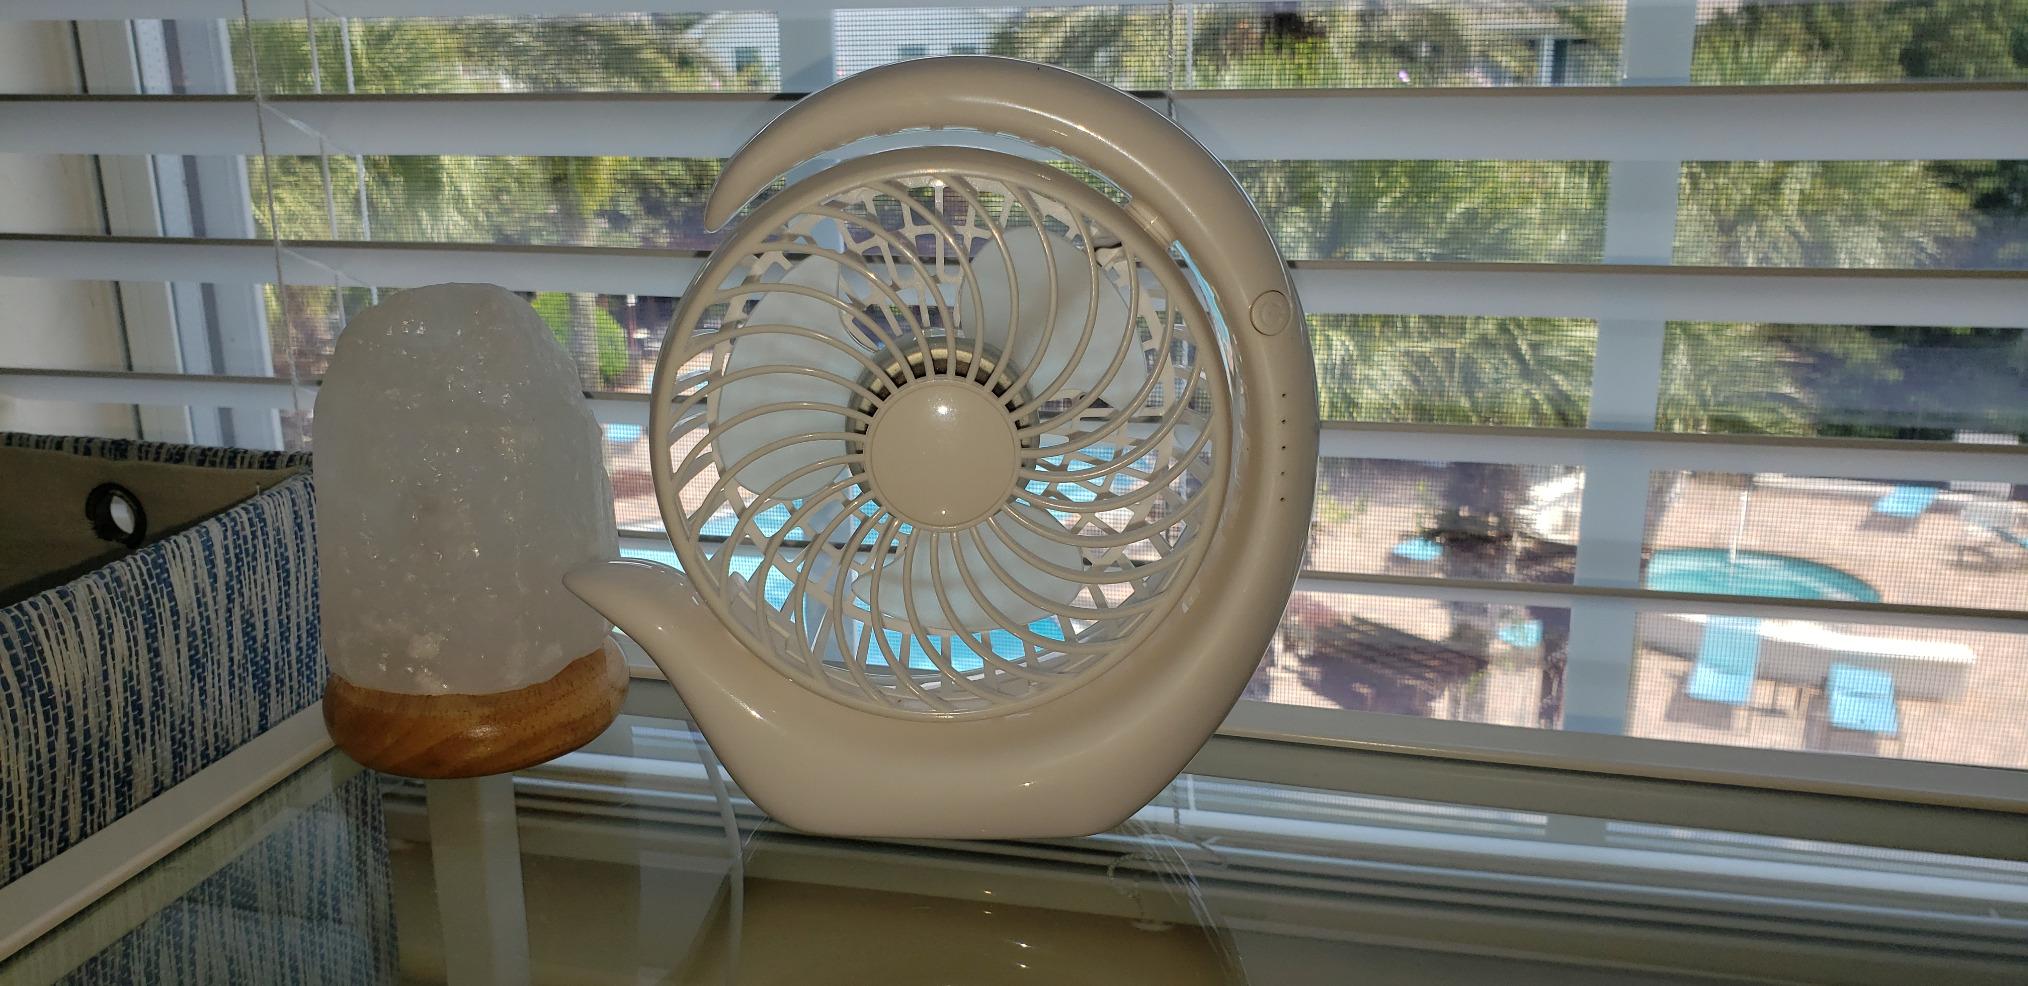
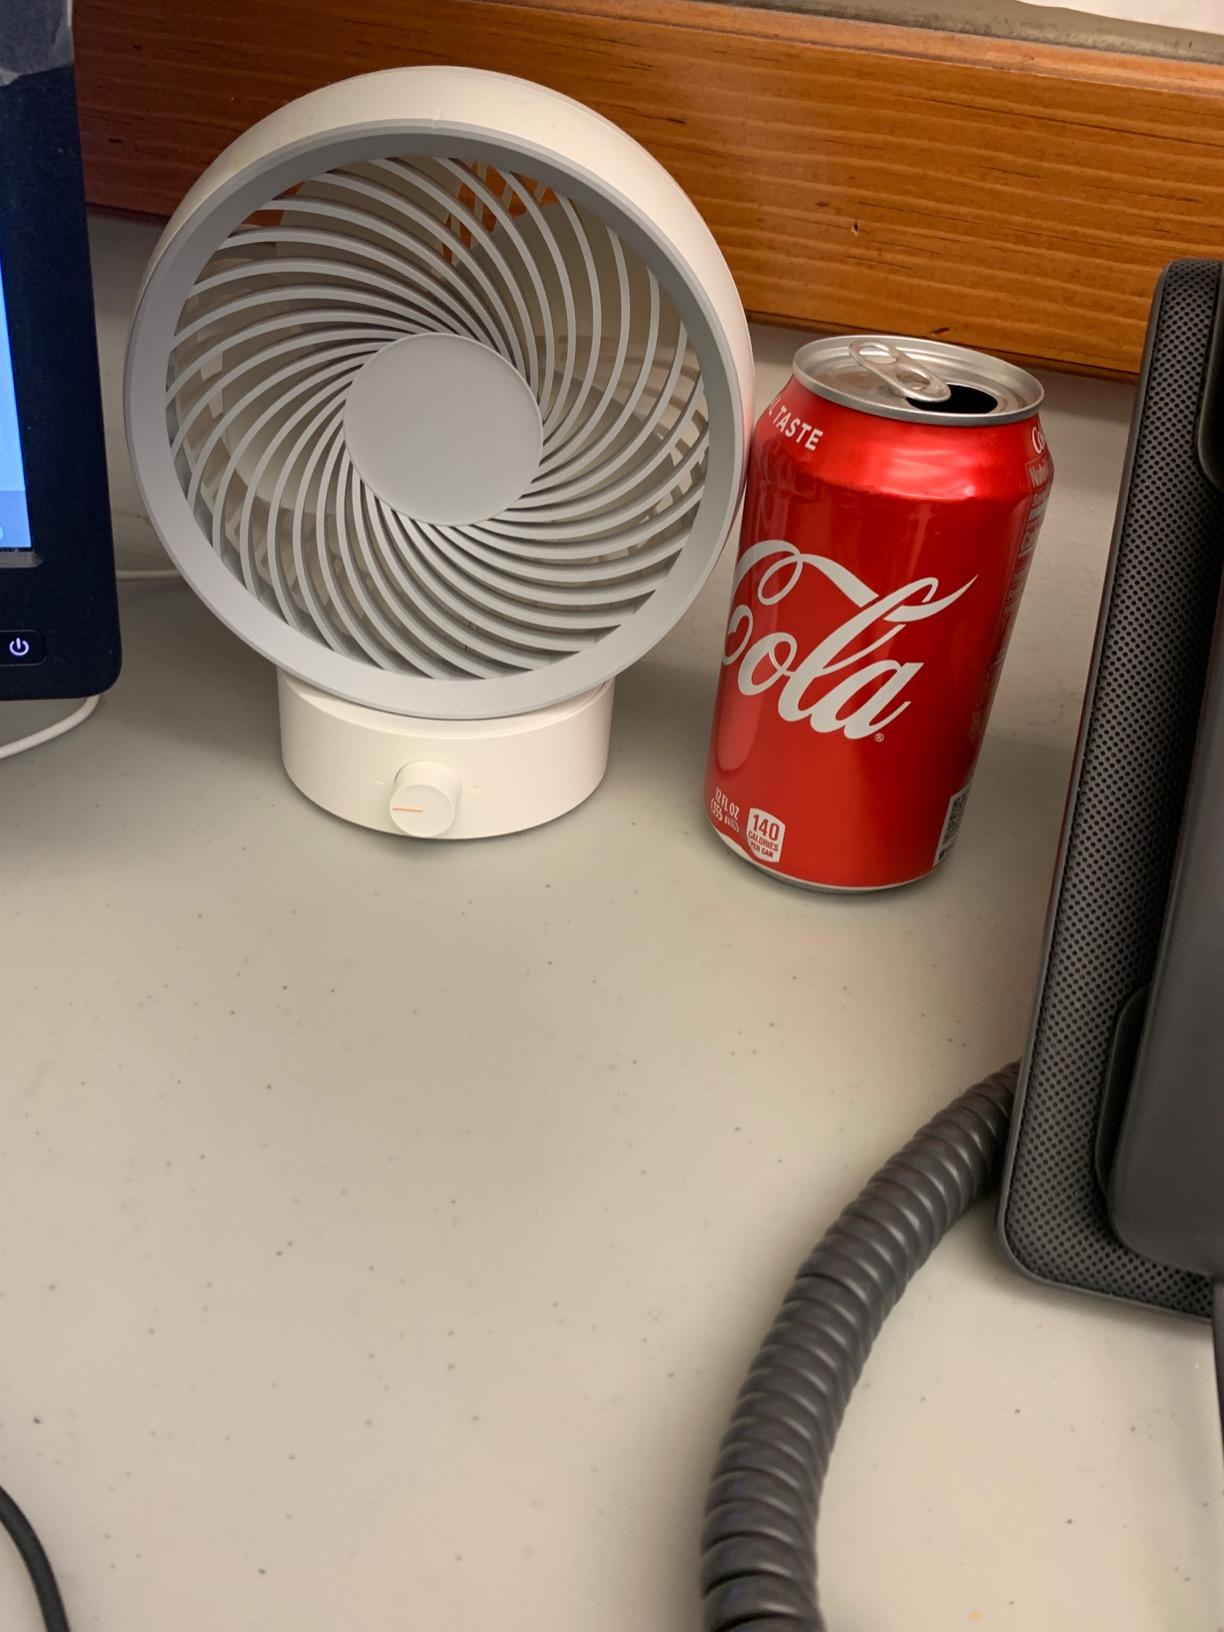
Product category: fan
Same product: no